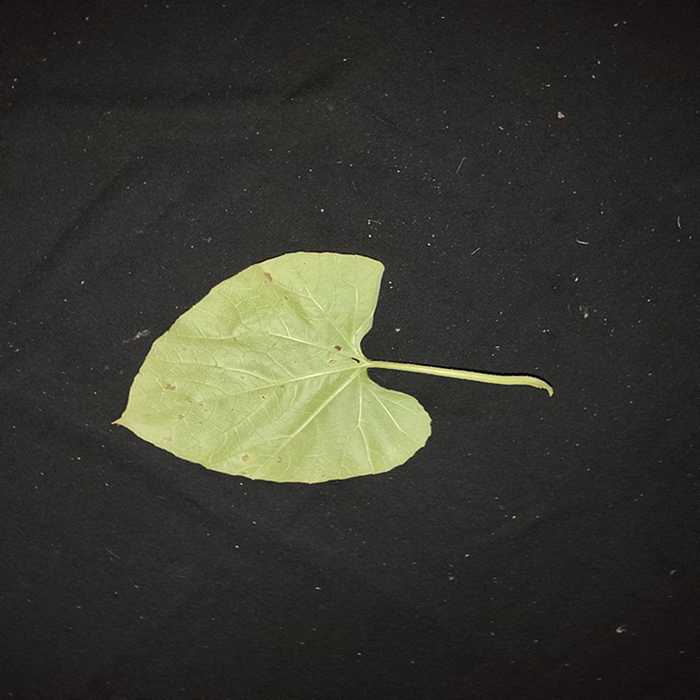
Plant: Bottle gourd
Label: Anthracnose